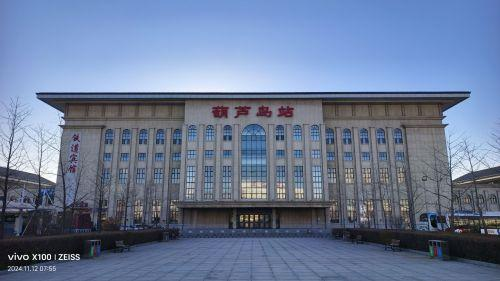
地标名称：葫芦岛站
所在城市：葫芦岛市·连山区